Antler

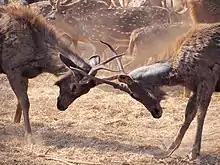
Two sambar deer fighting, Silvassa, India

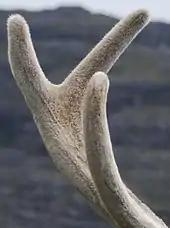
An antler on a red deer stag. Velvet covers a growing antler, providing blood flow that supplies oxygen and nutrients.

Antlers are unique to cervids. The ancestors of deer had tusks (long upper canine teeth). In most species, antlers appear to replace tusks. However, one modern species (the water deer) has tusks and no antlers and the muntjacs have small antlers and tusks. The musk deer, which are not true cervids, also bear tusks in place of antlers.